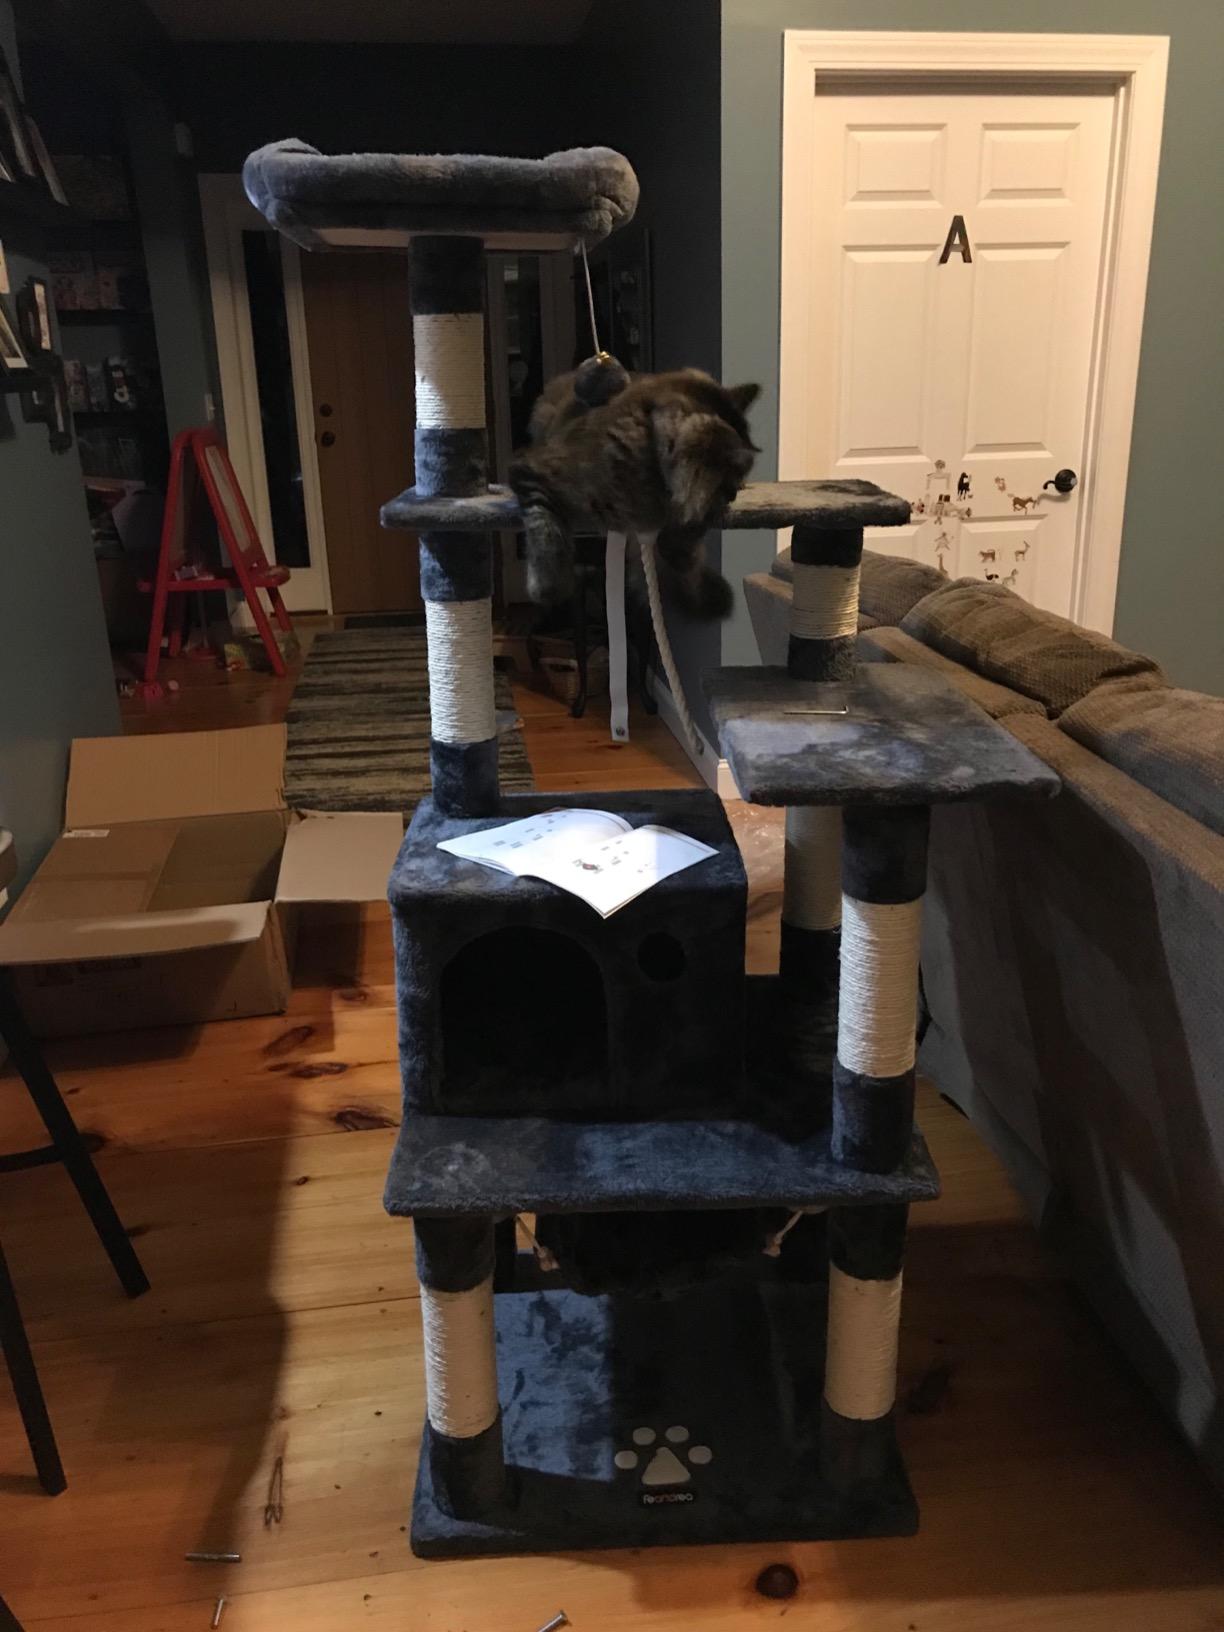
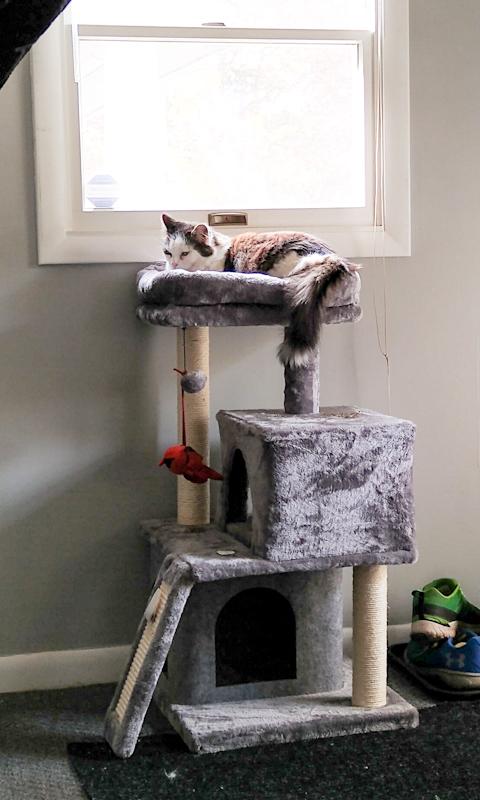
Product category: items_cat tree
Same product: no